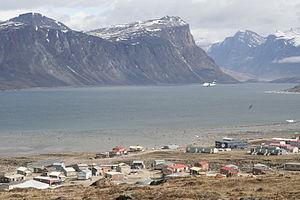
L'Arctique est la région entourant le pôle Nord de la Terre, à l’intérieur et aux abords du cercle polaire arctique. Elle s'oppose à l'Antarctique, au sud. Selon la définition précédente, l'Arctique comprend huit pays soit : la Norvège, la Suède, la Finlande, la Russie, les États-Unis, le Canada, le Danemark et l'Islande. Ils ont aussi en commun d'être régulièrement le théâtre d'aurores boréales. Ces huit pays forment le Conseil de l'Arctique.